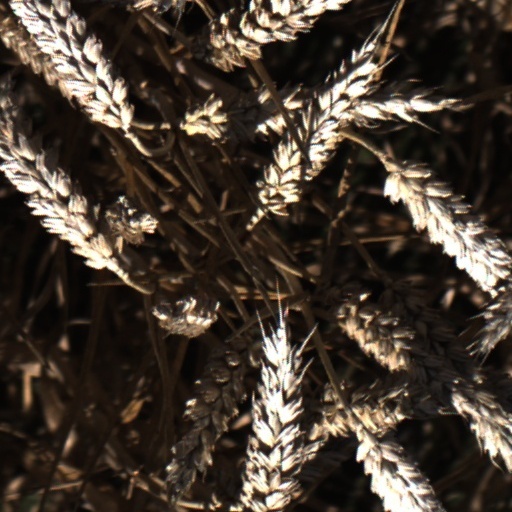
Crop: wheat